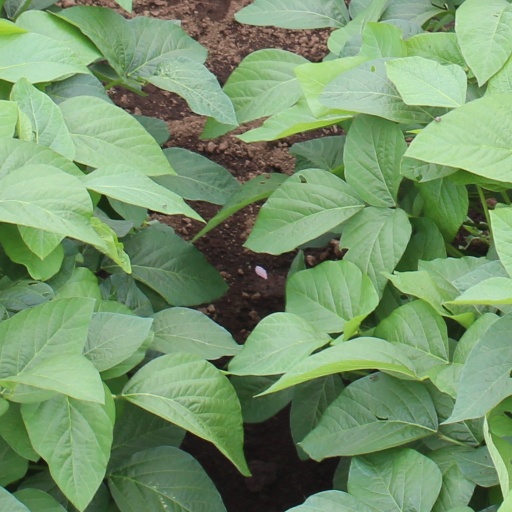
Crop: soybean